Kids on the Slope

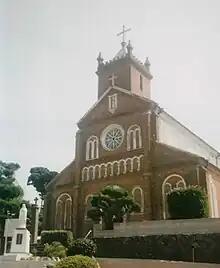
Kuroshima Church on the Kujūku Islands near Sasebo, where the final scene of the series occurs.

Series creator Yuki Kodama based "Kids on the Slope" on her own experience of growing up in Sasebo, Nagasaki, where the series is set. Jazz figured heavily in Sasebo's music scene beginning in the 1920s and 1930s; the city houses a major naval base for the Japan Maritime Self-Defense Force (then the Imperial Japanese Navy), which attracted nightclubs and cabarets to the area. Several real-life locations in and around Sasebo appear in "Kids on the Slope", notably the "Megane-iwa" ( "Spectacles Rock"), and the Kuroshima Catholic church on the Kujūku Islands.